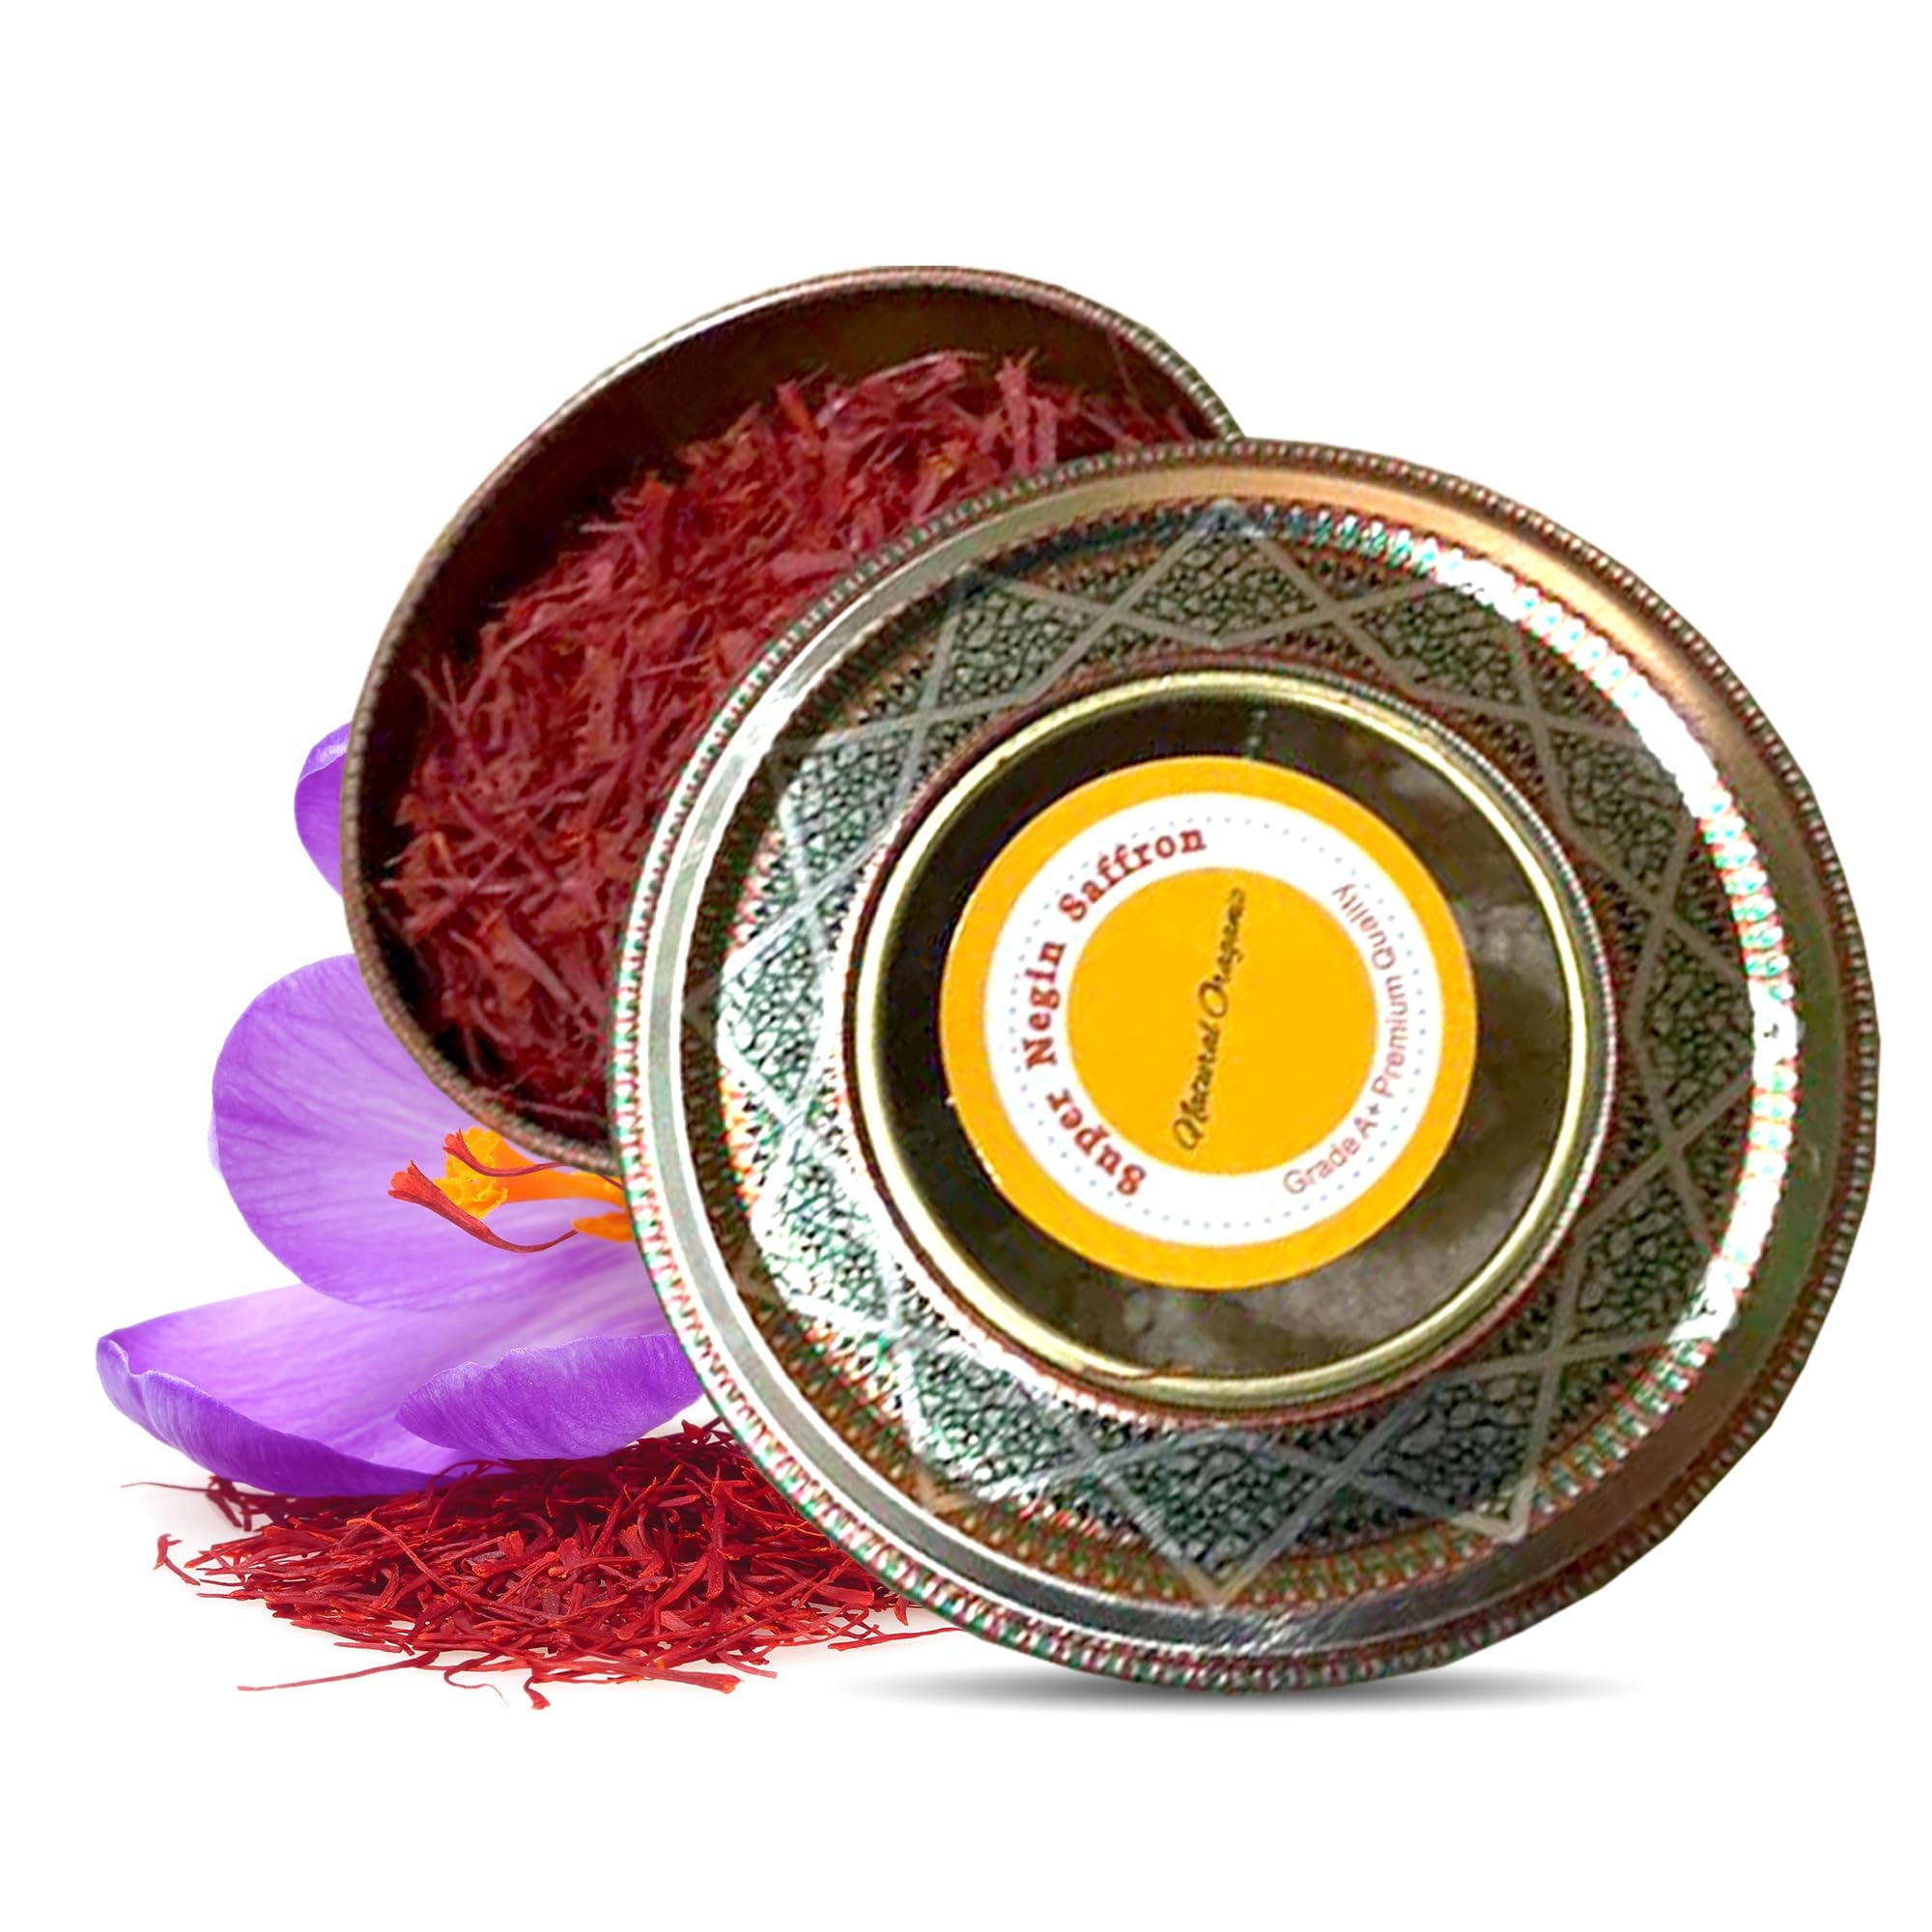
Item Name: SPIRIT OF ART Saffron Threads for Cooking - Organic Saffron Spice and Super Negin A+ Grade Premium – Hand-Picked Pure Saffron for Paella, Risotto, Tea's, and all Culinary Uses - 4 Grams
Bullet Point 1: Exceptional Quality, Exquisite Flavor: Immerse your taste buds in the extraordinary flavors of our Super Negin grade saffron threads. Grown organically and harvested with care, our saffron spice enhances the essence of your culinary creations.
Bullet Point 2: Trusted Family Heritage: At Spirit of Art Saffron, saffron cultivation is not just a business; it's a cherished family tradition. With over a decade of expertise passed down through generations, we bring you saffron that carries the warmth of our heritage.
Bullet Point 3: Versatility Redefined: Discover the endless possibilities our saffron offers in the kitchen. Whether you're preparing the perfect paella, a comforting cup of tea, or incorporating saffron into your wellness routine, our saffron threads are your versatile companions.
Bullet Point 4: Elevate Culinary Excellence: Indulge in culinary perfection with premium Saffron, endorsed by renowned Michelin chefs from the International Taste Institute. Enriches dishes like Golden Rice, Paella, Risotto, Golden Milk, and Tea. Experience perfection in every bite.
Bullet Point 5: Your Satisfaction, Our Commitment: We believe in the quality of our product and the satisfaction of our customers. If for any reason you're not completely satisfied with your order, don't hesitate to reach out to us. Your happiness matters, and we're here to assist you every step of the way.
Product Description: Indulge in the exquisite aroma and flavor of our SPAIN NATURAL ORGANIC PURE SAFFRON GRADE A+. This 100% pure, organically grown Sargol Saffron is sourced from the bountiful farmlands of Herat, SPAIN, and is of Super Negin quality, certified by the International Taste and Quality Institute (ITQI). Immerse yourself in its deep red color and full-bodied aroma, free from GMOs, chemical pesticides, fertilizers, or additives. Whether you're brewing tea, cooking chicken, or preparing rice, this saffron will elevate your culinary creations. It's also perfect for relaxation, as saffron-infused tea can help alleviate stress. Don't settle for less; choose saffron that meets the highest standards of quality and purity.
Value: 0.1411
Unit: Ounce

Price: 26.99